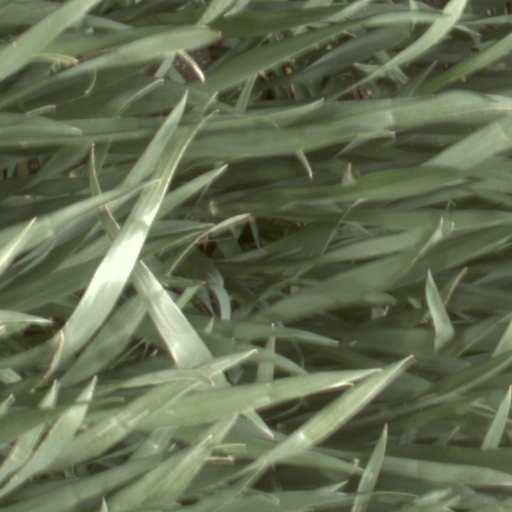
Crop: wheat